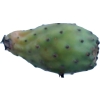
Label: cactus_fruit_green